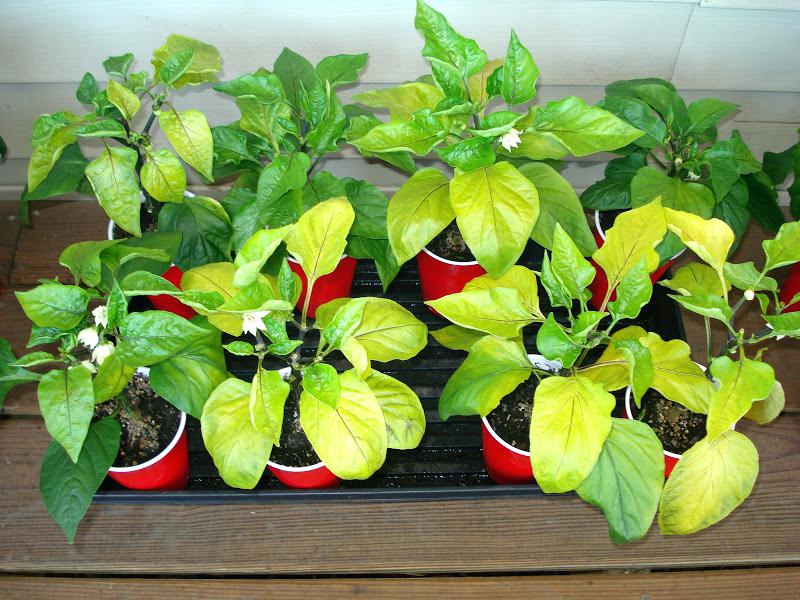
Labels: Bell_pepper leaf, Bell_pepper leaf, Bell_pepper leaf, Bell_pepper leaf, Bell_pepper leaf, Bell_pepper leaf, Bell_pepper leaf, Bell_pepper leaf, Bell_pepper leaf, Bell_pepper leaf, Bell_pepper leaf, Bell_pepper leaf